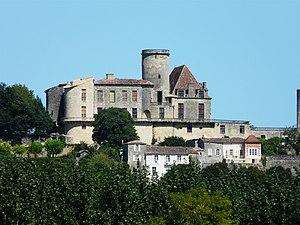
Le château de Duras (vu depuis le sud-ouest), Lot-et-Garonne, France Object location44°
La branche ducale de Duras appartient à la maison de Durfort, dont les possessions, dès le XIᵉ siècle, s'étendaient de l'Agenois et du Quercy, jusqu'à Narbonne. Foulques de Durfort, seigneur du château de Durfort, au diocèse de Narbonne, vivait vers l'an 1050.
Cet article recense une partie des monuments historiques de Lot-et-Garonne, en France.
Duras est une commune du Sud-Ouest de la France, située dans le département de Lot-et-Garonne.